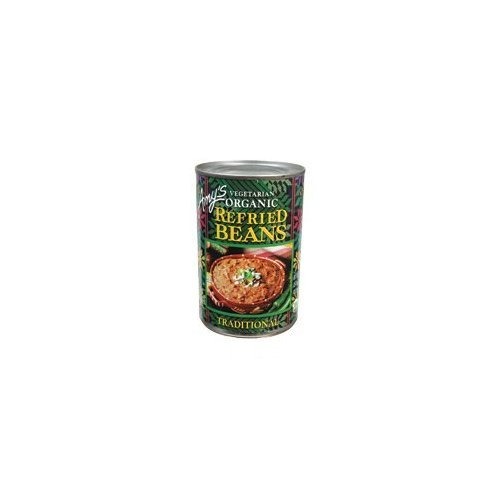
Item Name: Amy's Organic Refried Beans, 15.4-Ounce Cans ( Value Bulk Multi-pack)(PACK OF 72)
Value: 1108.8
Unit: Ounce

Price: 64.56